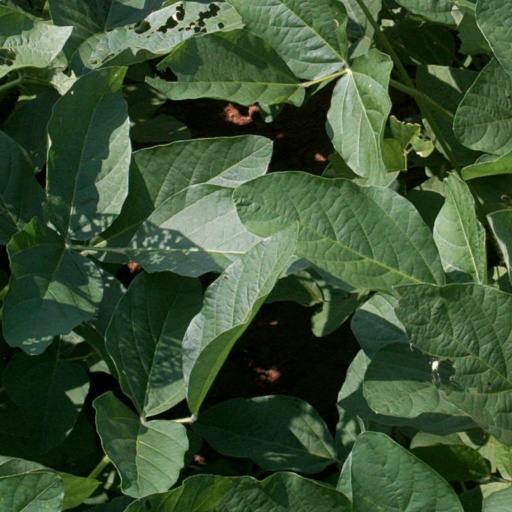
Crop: soybean